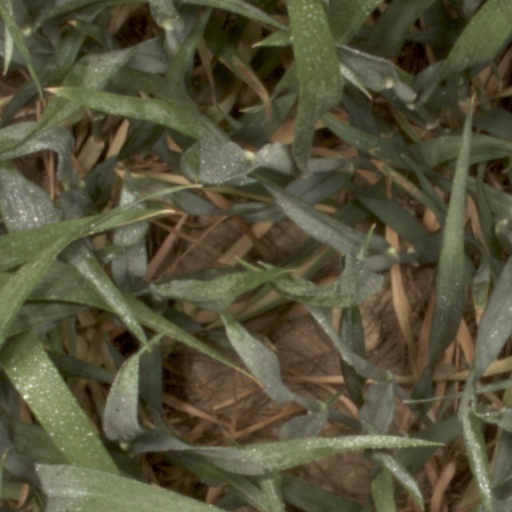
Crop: wheat